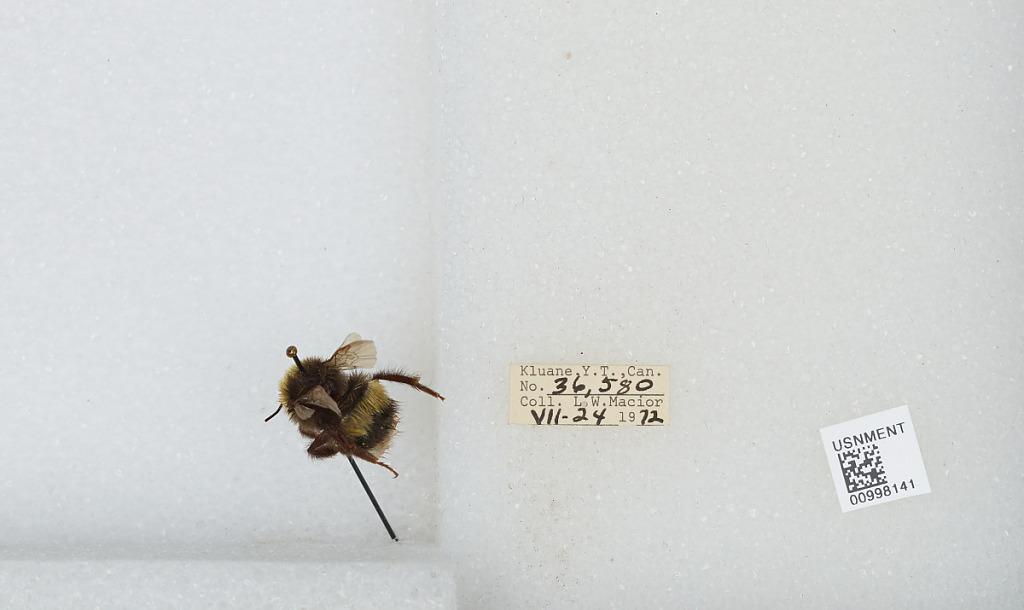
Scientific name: Bombus (Bombus) lucorum (Linnaeus)
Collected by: L. Macior
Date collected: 1972-7-24
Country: Canada
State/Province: Yukon Territory
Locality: Kluane
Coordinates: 60.75, -139.5